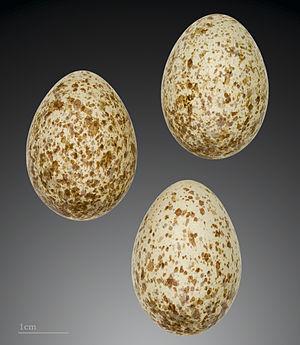
La Pie-grièche méridionale est une espèce d'oiseaux de la famille des Laniidae.